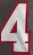
Number: 4